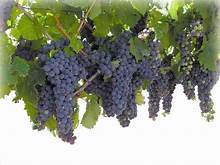
Label: Grapes